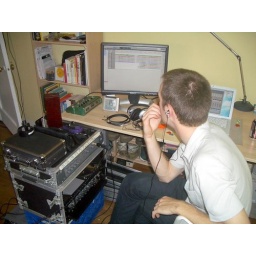
Michael sat in this chair for about 12 hours today. Not counting bathroom and guacamole breaks.